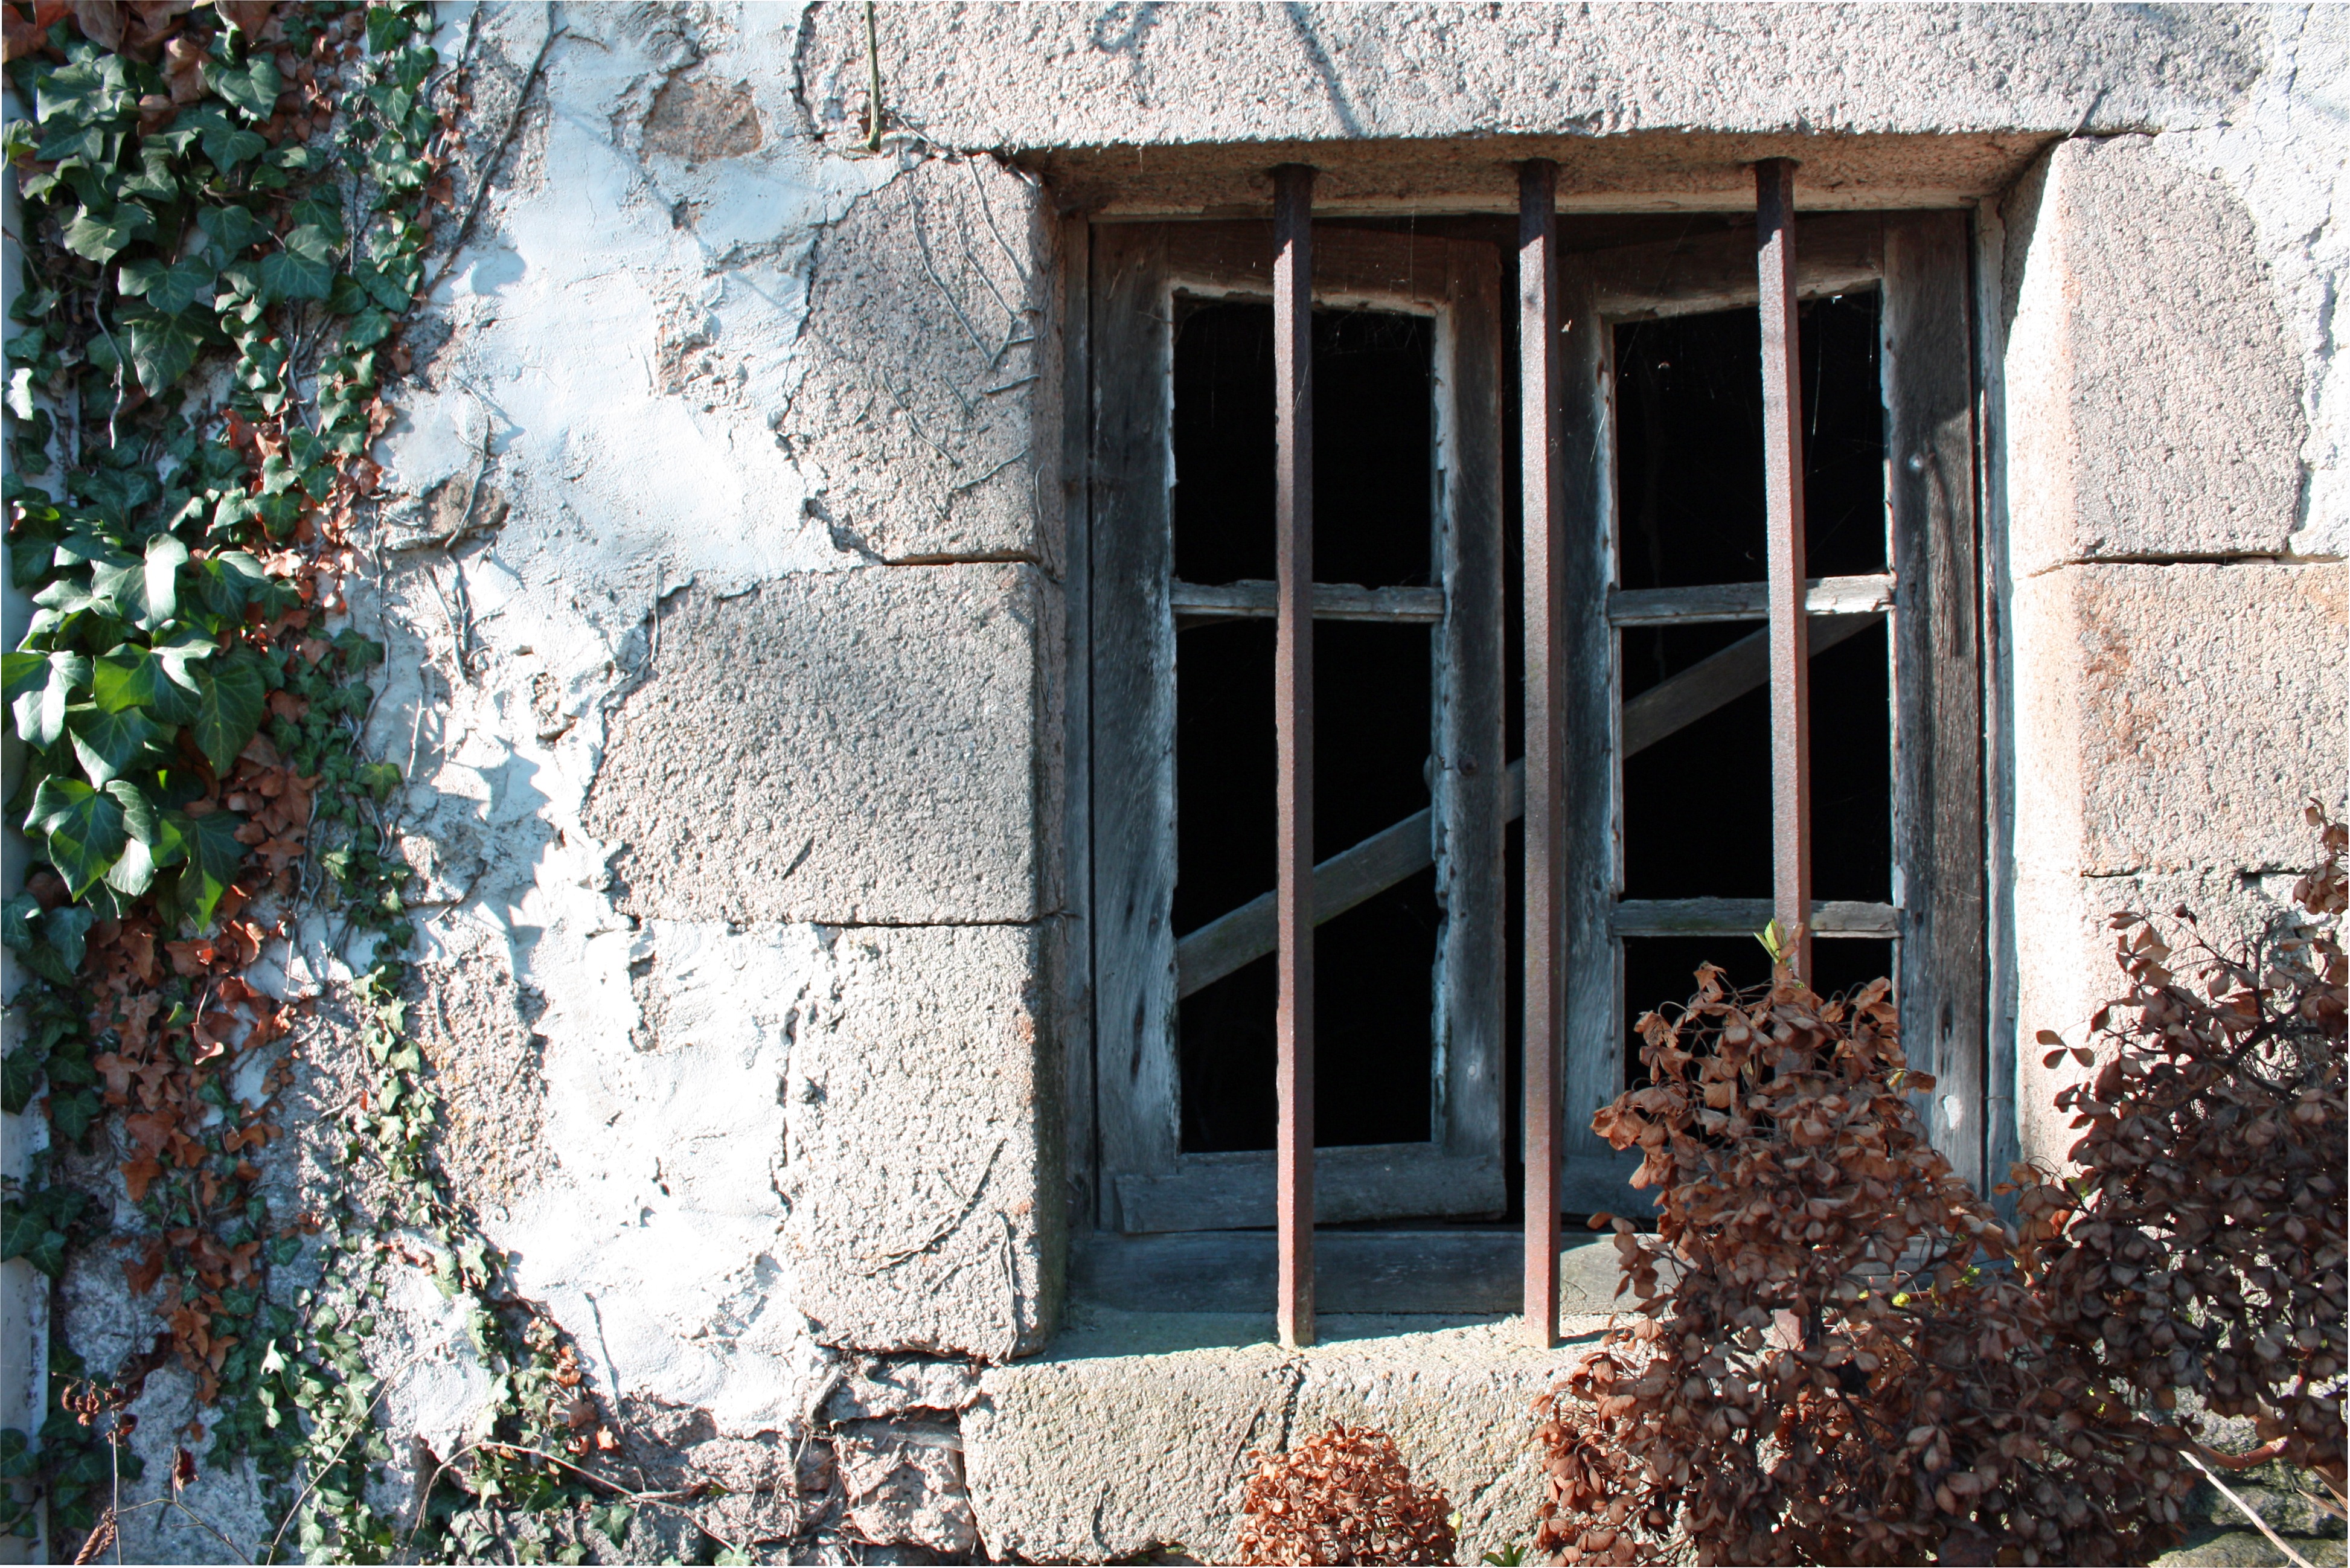
outdoor, open, architecture, structure, house, window, building, home, wall, construction, cottage, frame, facade, exterior, door, open window, engineering, design, opening, architectural, old window, architecture design, sash window, window grill